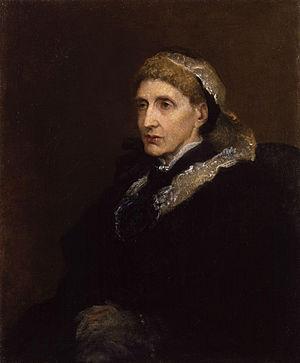
Josephine Elizabeth Butler, née Grey est une militante féministe et réformatrice sociale anglaise de l'époque victorienne. Son combat pour les prostituées est un modèle pour les mouvements abolitionnistes européens regroupés en 1902 au sein de la Fédération abolitionniste internationale.